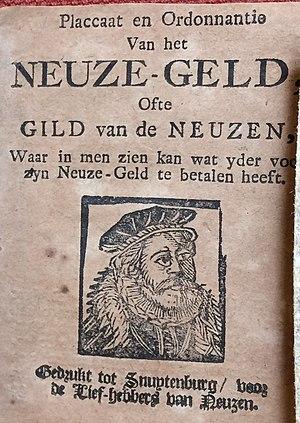
Conservé dans le Deventer almanach pour l’année 1787 (Deventer, Athenaeumbibliotheek, Dv V.302:1787).
Un livre de nez est un livre contenant un texte humoristique et des caricatures d'hommes et de femmes au nez proéminent. Il donne le détail des sommes que ces personnes, membres de la Guilde des nez, doivent payer au Roi des nez.